Eng Foong Ho v Attorney-General

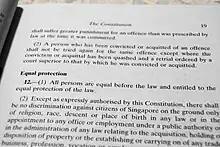
Article 12 in the 1999 Reprint of the Constitution of Singapore

The plaintiffs in this case were devotees of the Jin Long Si Temple, which was a temple in the Serangoon area of Singapore espousing Buddhist, Confucian and Taoist teachings. The temple property, which was located near the site of the Bartley Mass Rapid Transit (MRT) station, was compulsorily acquired pursuant to the Land Acquisition Act. The "Government Gazette" notification relating to the acquisition published on 20 January 2003 specified that the temple property (together with another piece of land nearby) had been acquired for the construction and comprehensive redevelopment of the Mass Rapid Transit's Circle Line.